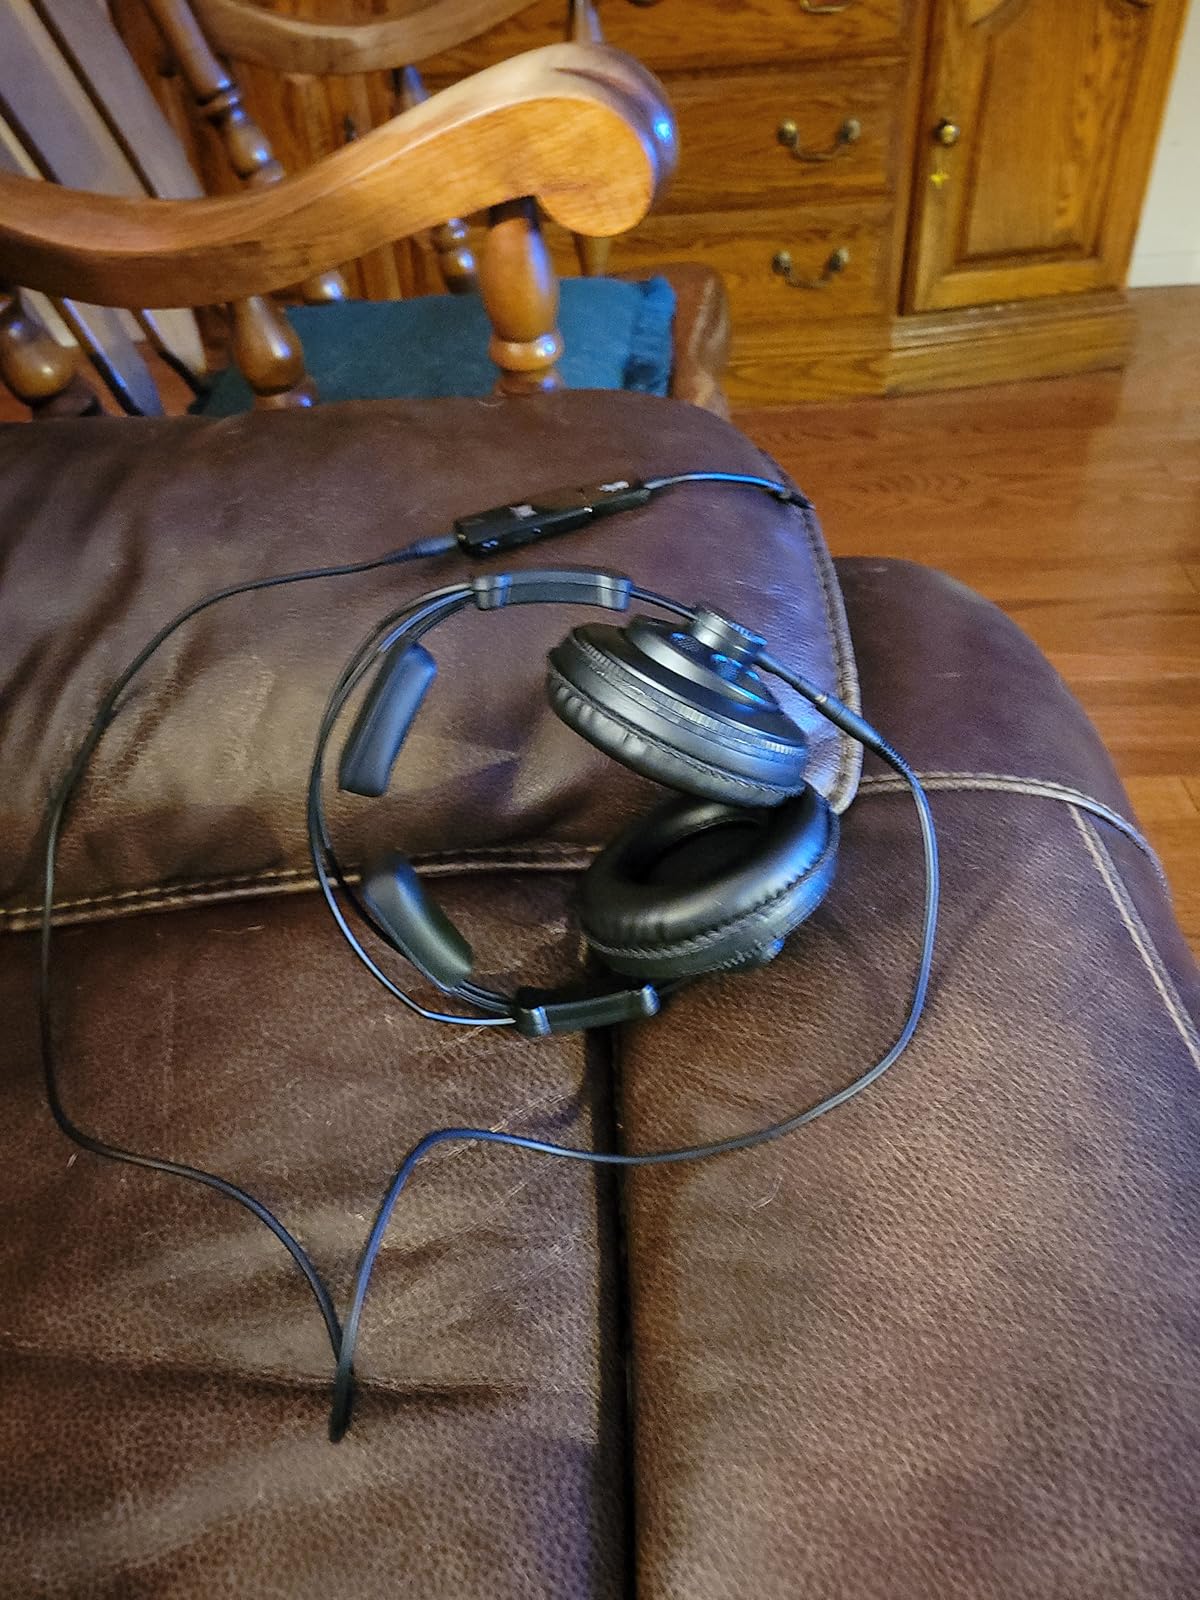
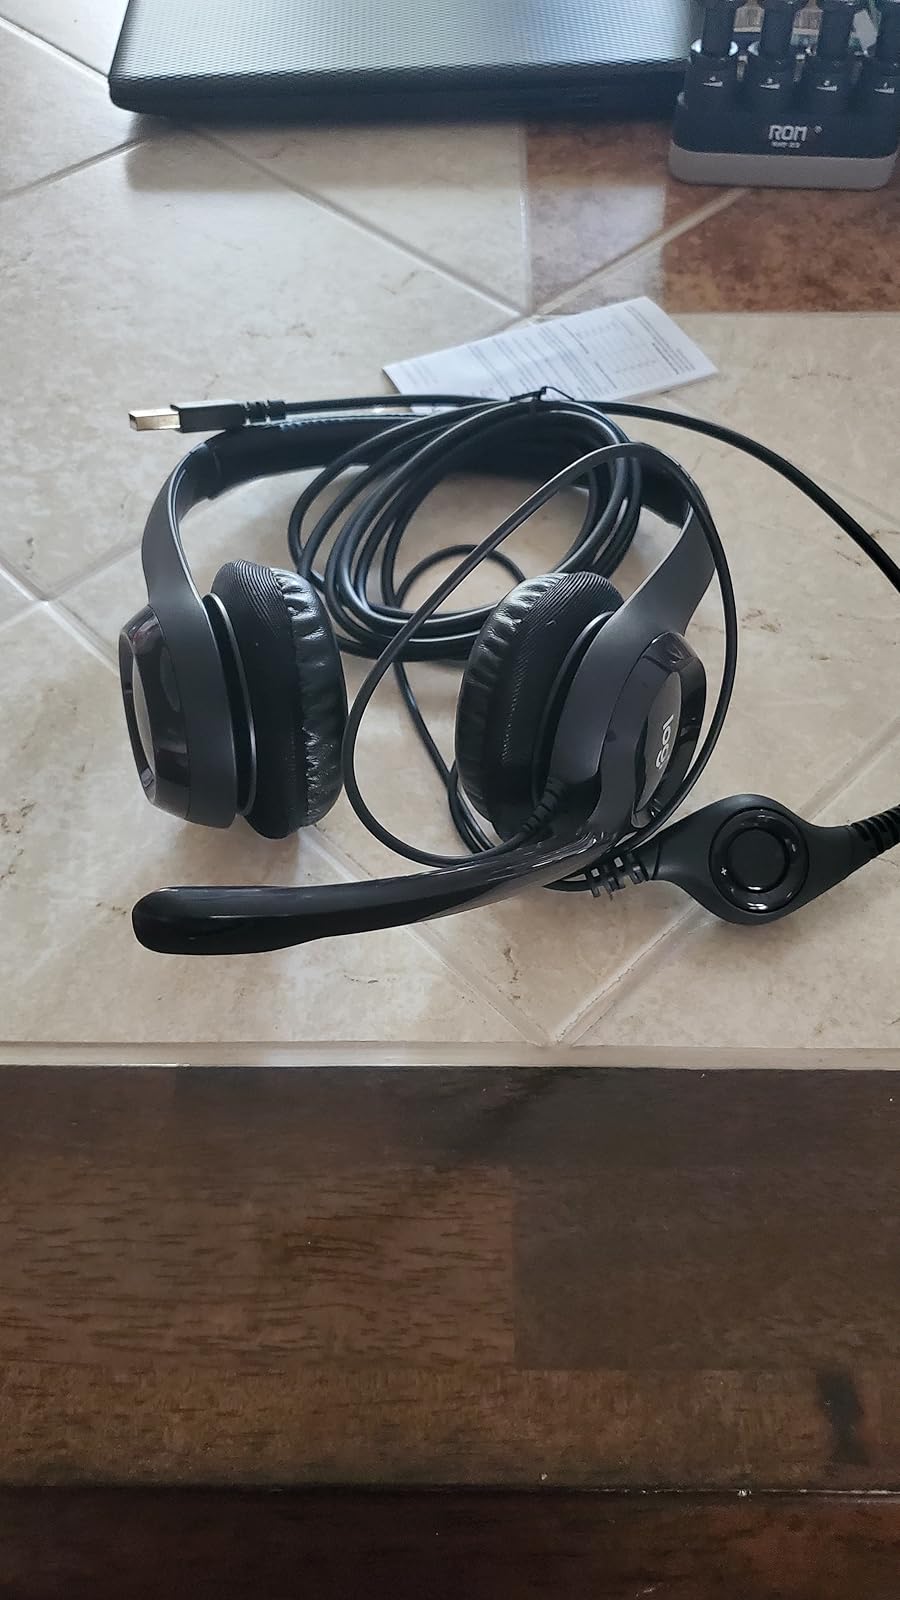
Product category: headphones
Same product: no